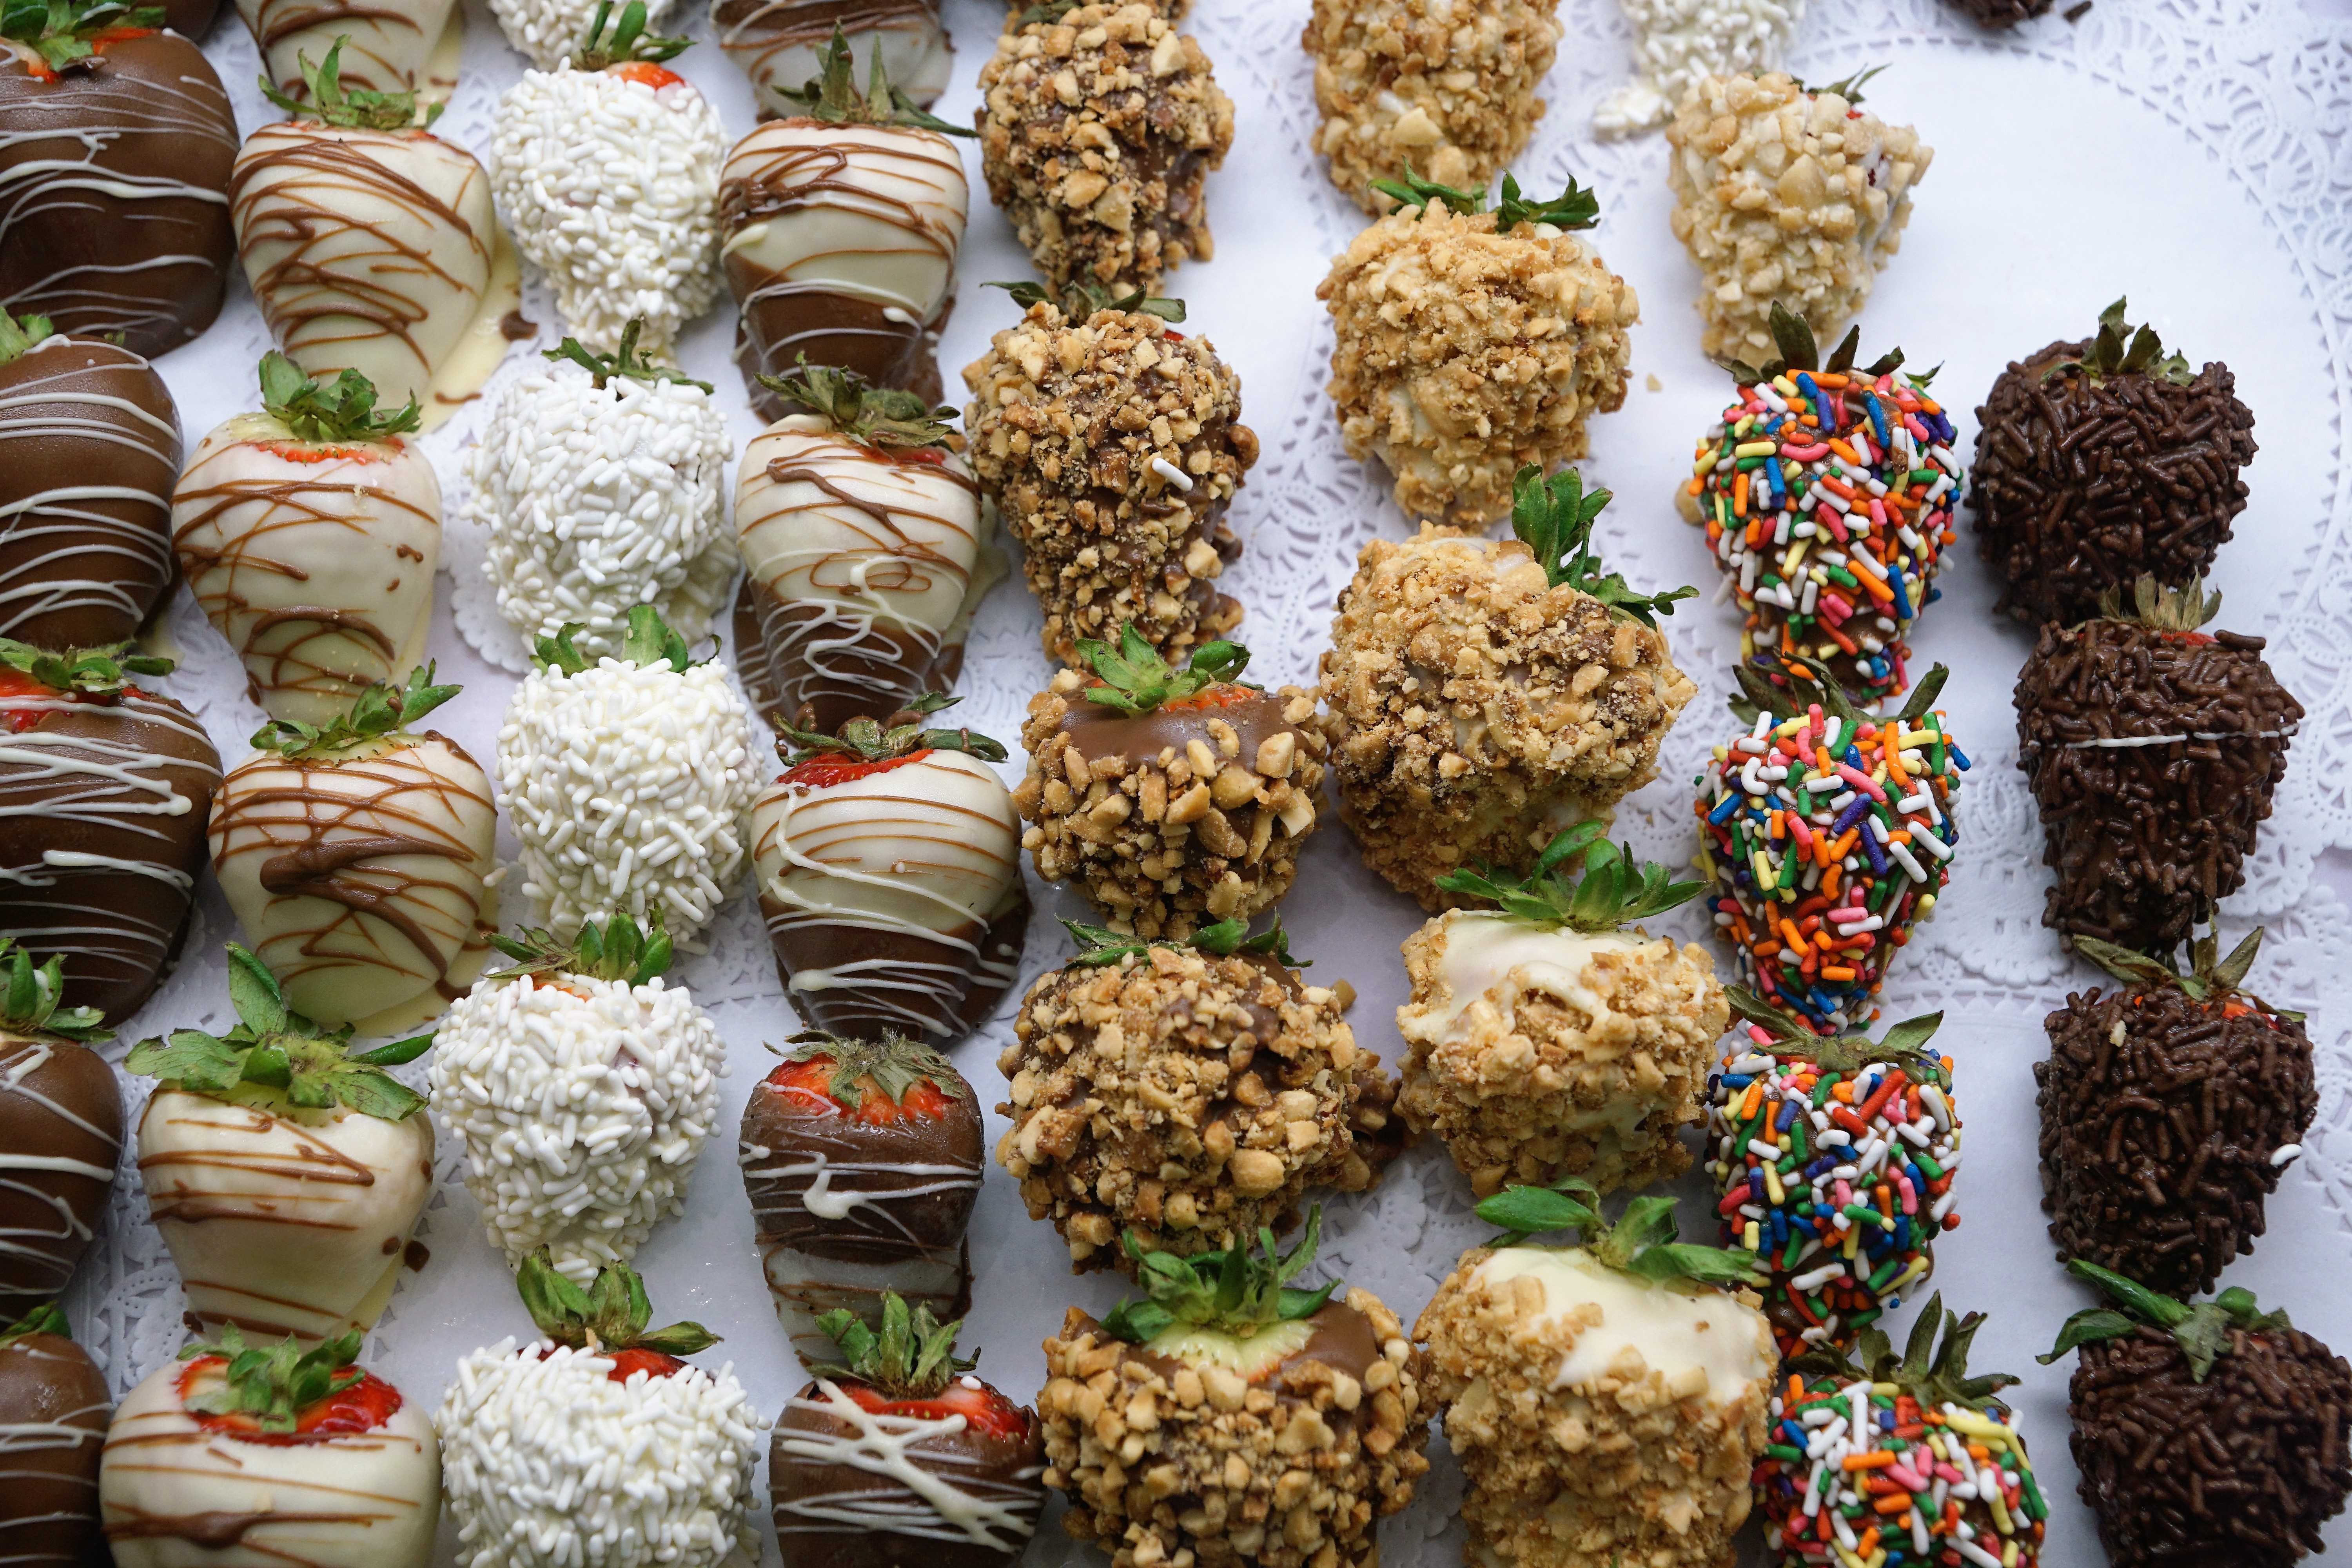
sweet, flower, food, produce, chocolate, dessert, eat, boston, sweetness, market hall, edible mushroom, snack food, chocolate truffle, petit four